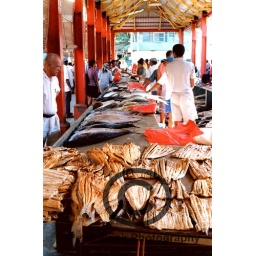
Early morning fish market in Mauritius